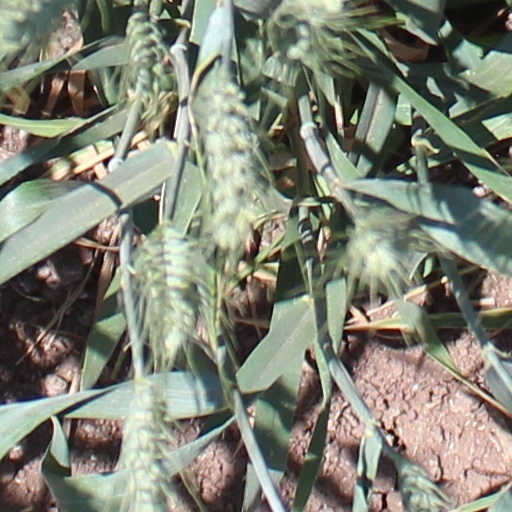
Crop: wheat